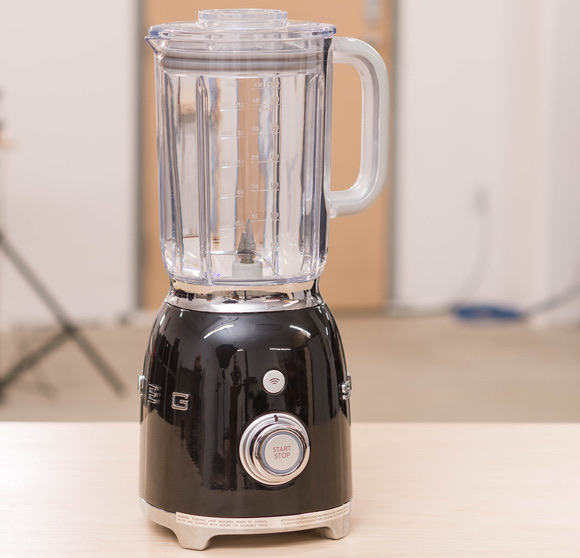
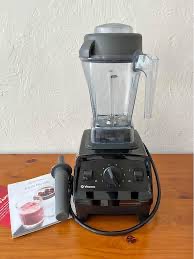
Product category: items_blender
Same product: no